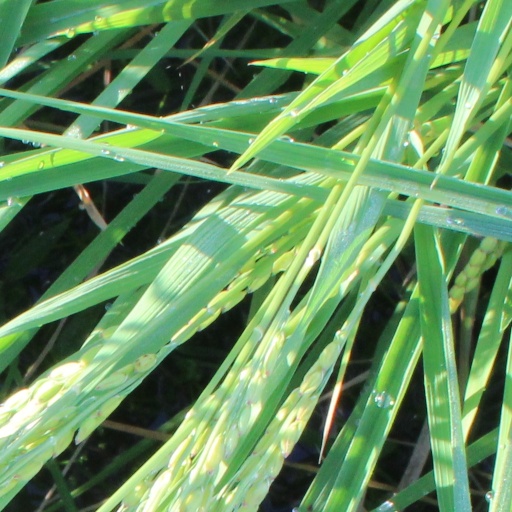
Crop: rice